Lütisburg railway station

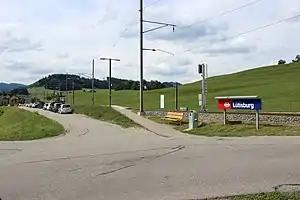
The station platform in 2018; the shelter is in the distance

Lütisburg railway station is a railway station in Lütisburg, in the Swiss canton of St. Gallen. It is an intermediate stop on the Wil–Ebnat-Kappel line and is served by local trains only.